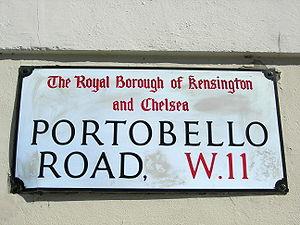
Plaque Portobello Road
Portobello Road est une avenue du centre de Londres dans le quartier de Notting Hill du district de Kensington et Chelsea.